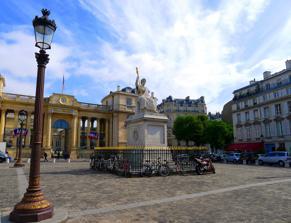
Building: Place du Palais-Bourbon
Country: France
Year built: 1804
Public square in Paris, France A view of La Loi on the Place du Palais-Bourbon with the Palais Bourbon in the background The Place du Palais-Bourbon is a historic square in the 7th arrondissement of Paris , France. It is named after the Palais Bourbon , the seat of the National Assembly of the French Parliament , located just north of the square. The land was acquired by Louis Joseph, Prince of Condé in 1769. The Prince de Condé hired architect Jean-François Leroy to design the square. Its construction, which began in 1788, was completed in 1804. In the meantime, the Prince of Condé had fled due to the French Revolution . In 1855, a statue named La Loi designed by sculptor Jean-Jacques Feuchère was installed at the centre of the square. References Wikimedia Commons has media related to Place du Palais-Bourbon (Paris) .